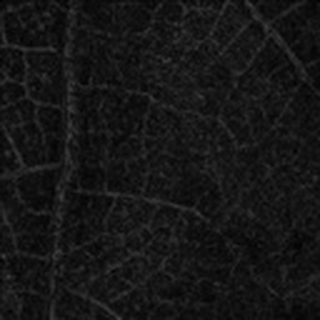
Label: cotton_bacterial_blight